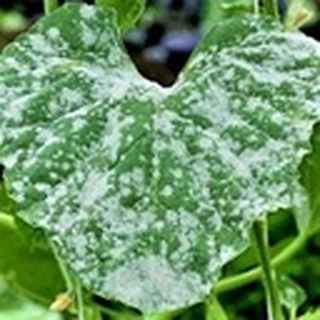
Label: cotton_powdery_mildew